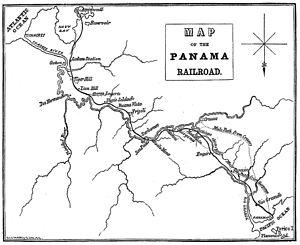
Le chemin de fer du Panama est une ligne de chemin de fer reliant les océans Atlantique et Pacifique au Panama, en Amérique centrale. Depuis 1998, il est exploité en concession par la Panama Canal Railway Company, filiale commune du Kansas City Southern Railway et de la société Mi-Jack. La ligne, longue de 76,6 km, franchit l'isthme de Panama entre Colón et Panama. Désigné par ses partisans comme le chemin de fer inter-océanique lors de son ouverture en 1855, on l'a plus tard décrit comme constituant le premier chemin de fer transcontinental.
Le caféier vient de la province de Kaffa, en Éthiopie. Sa culture se répand dans l'Arabie voisine, où sa popularité a profité de la prohibition de l'alcool par l'islam. Appelé K'hawah, qui signifie « revigorant », sa rareté l'a rendu très cher en Europe jusqu'au premier tiers du XVIIIᵉ siècle. Puis sa culture déferle en quatre vagues, Java des années 1720, La Réunion des années 1730-1740, le Suriname des années 1750-1770 et Saint-Domingue des années 1770-1780.